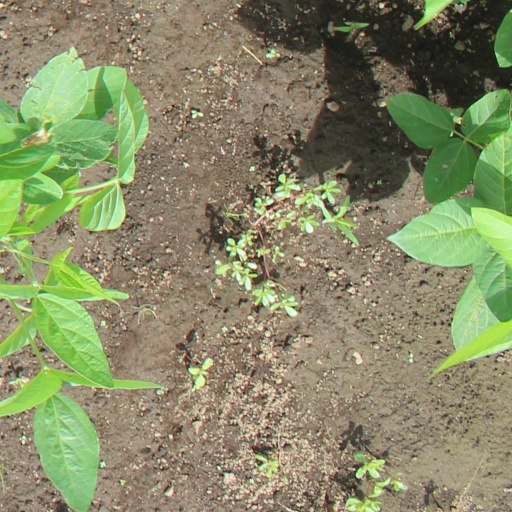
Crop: soybean